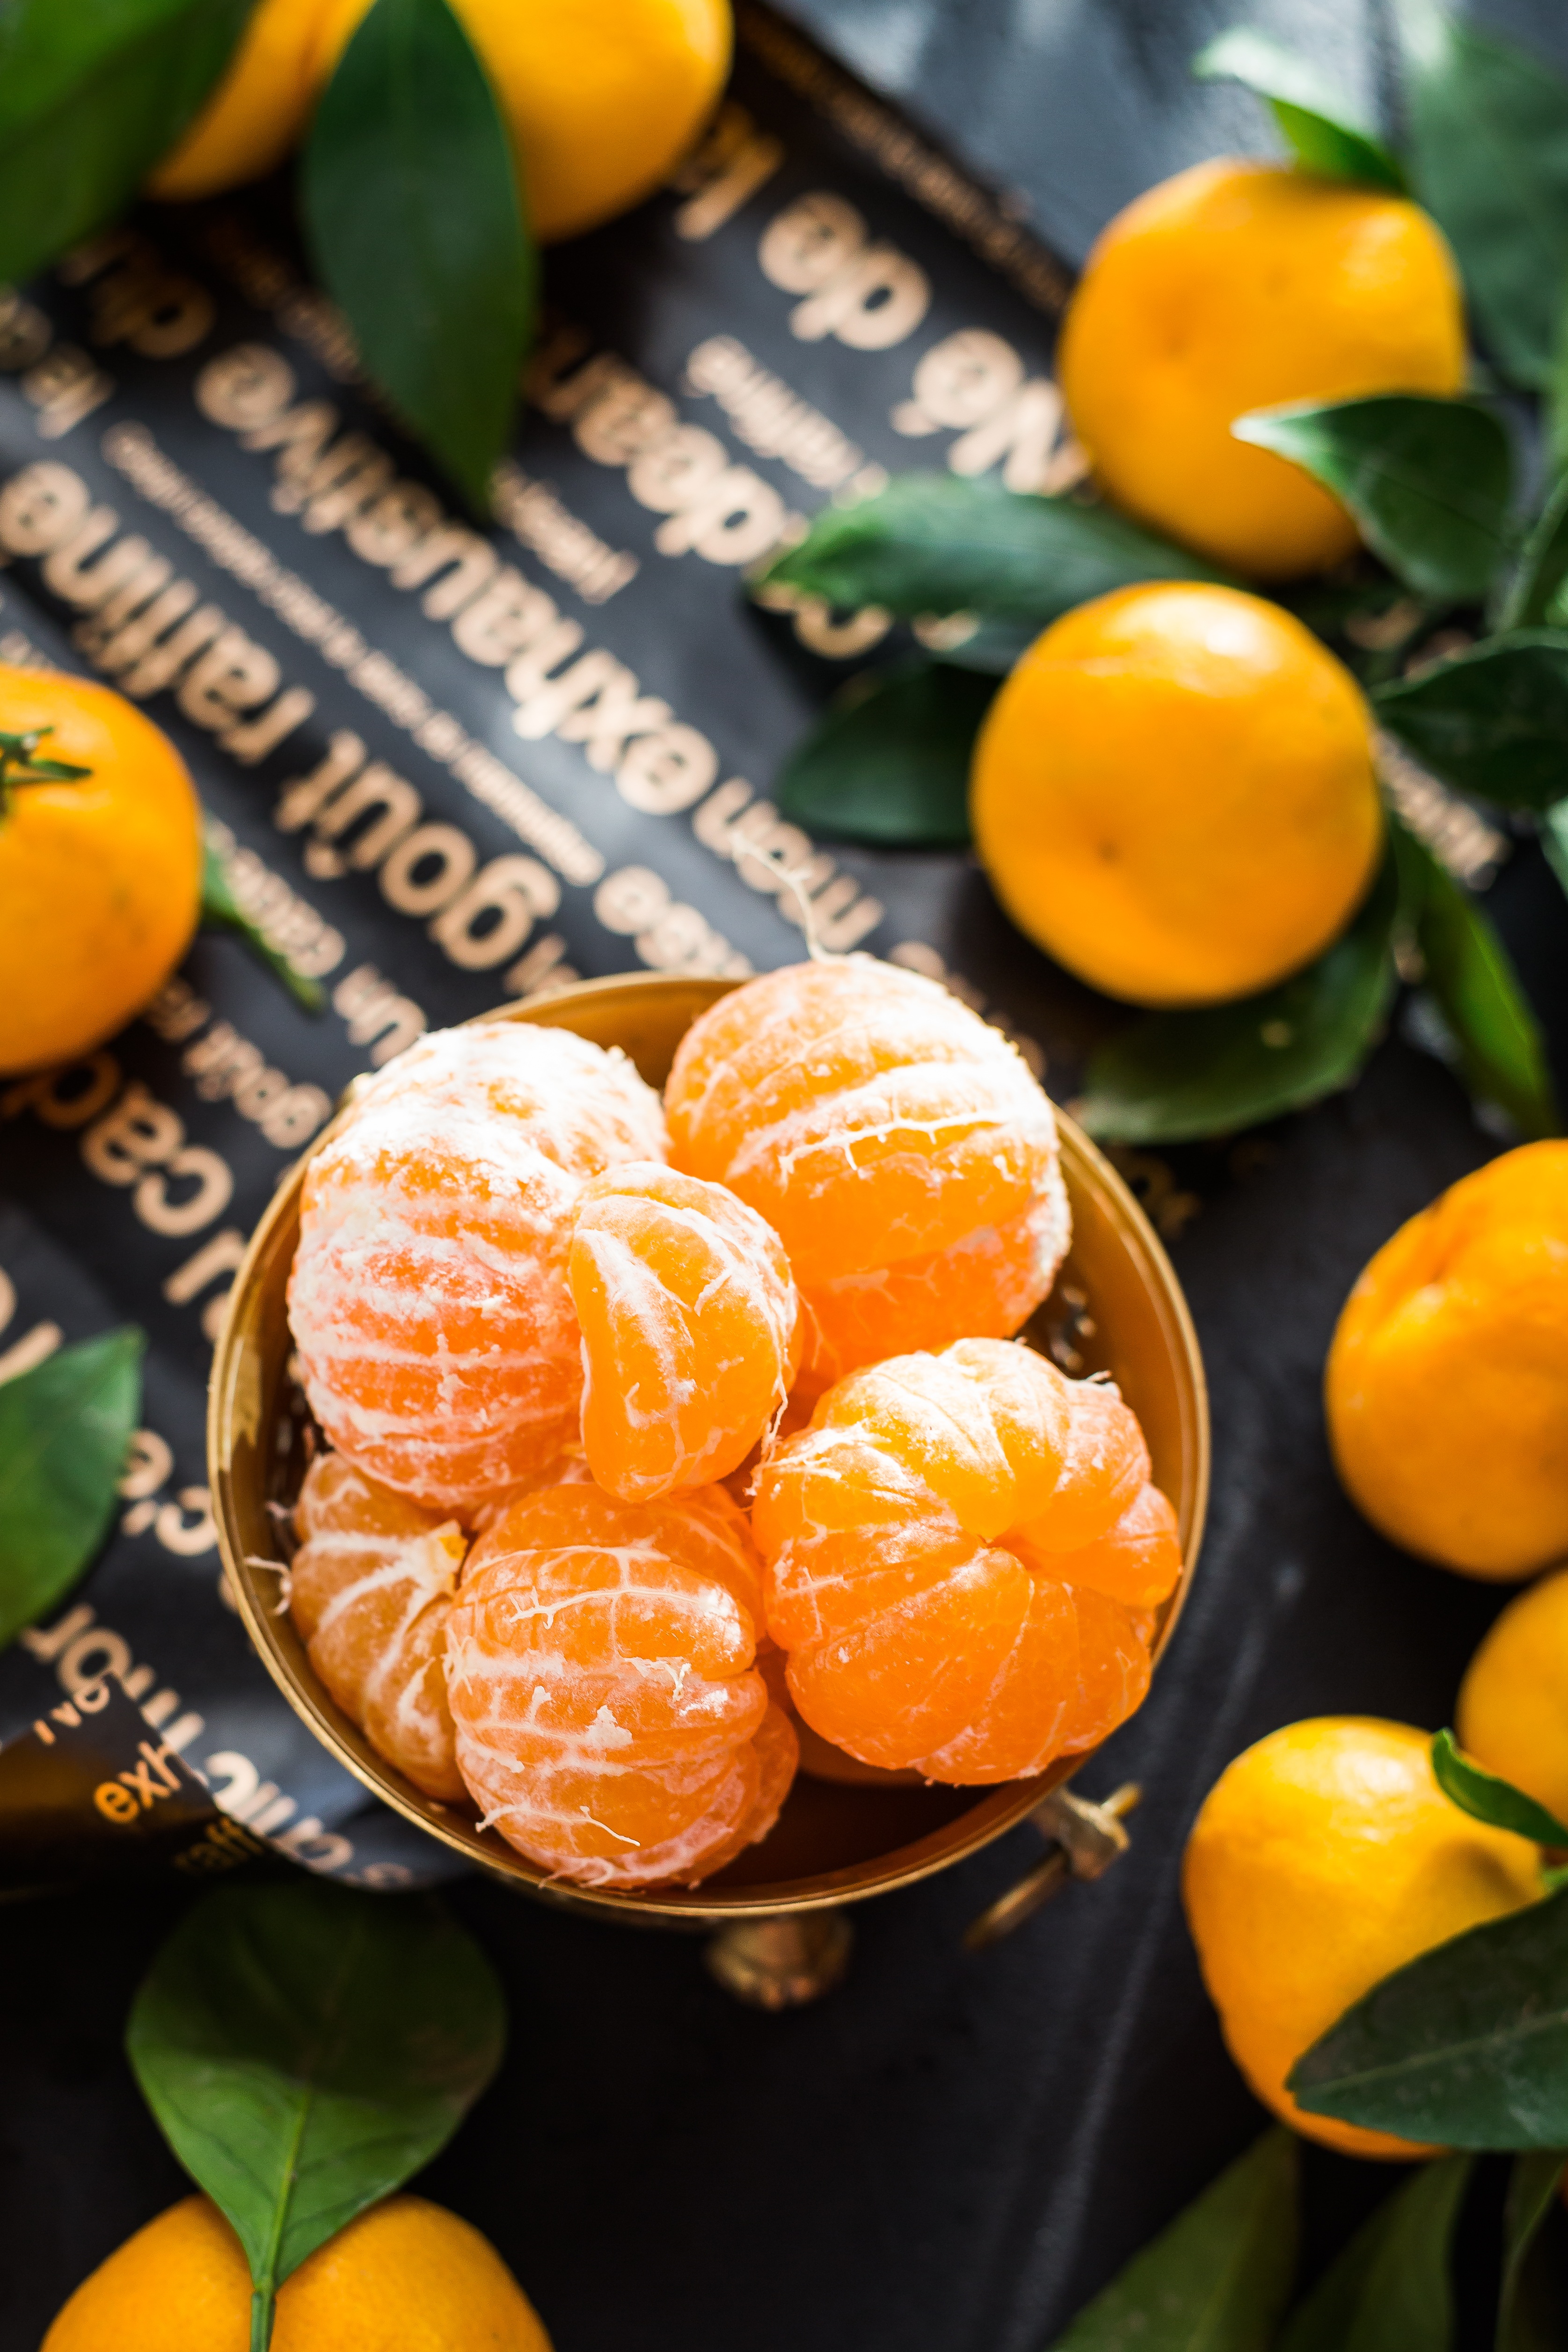
plant, fruit, sweet, sunlight, flower, ripe, orange, food, produce, plate, yellow, juicy, lemon, nutrition, tasty, tangerine, kumquat, clementine, vitamins, citrus, appetizing, nutritious, flowering plant, useful, nutrients, clementines, bitter orange, mandarins, mandarin orange, land plant, meyer lemon, tangelo, yuzu